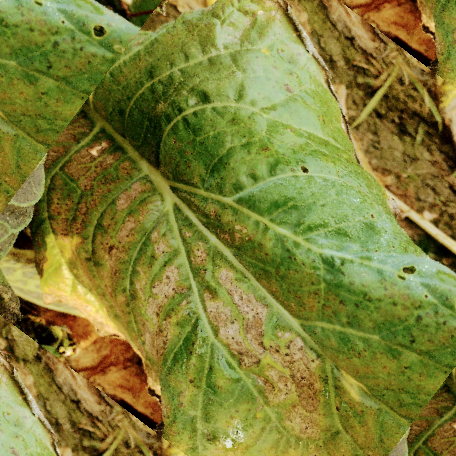
Label: Downy Mildew